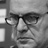
Emotion: sad